Goriča Vas

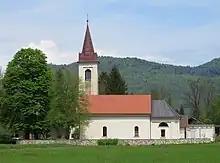
Holy Name of Mary Church

The local church, built outside the village to the south, is dedicated to the Holy Name of Mary and belongs to the Parish of Ribnica. It is a medieval building with 16th- and 19th-century additions.